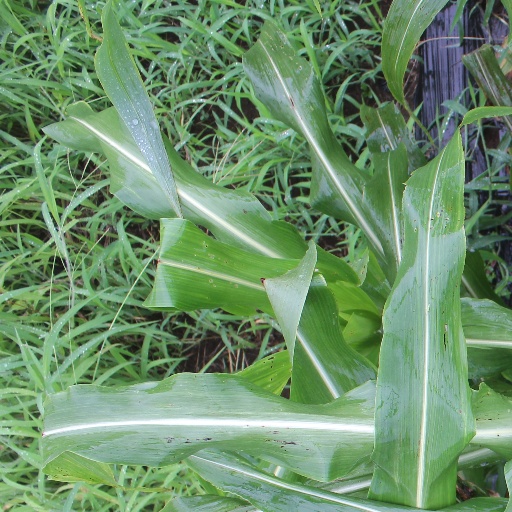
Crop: sorghum